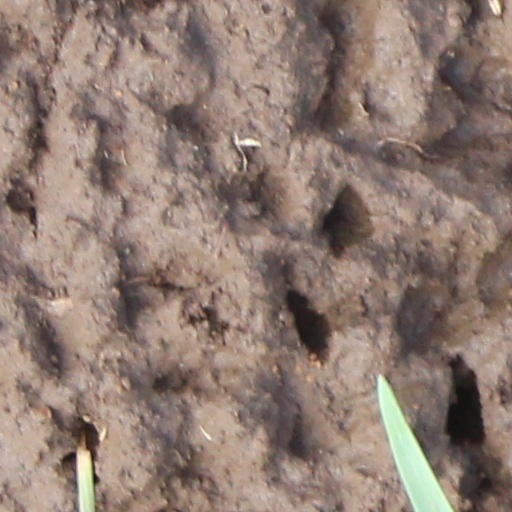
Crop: wheat